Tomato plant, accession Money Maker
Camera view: tilt-top (135 deg); turntable rotation: 210 degrees
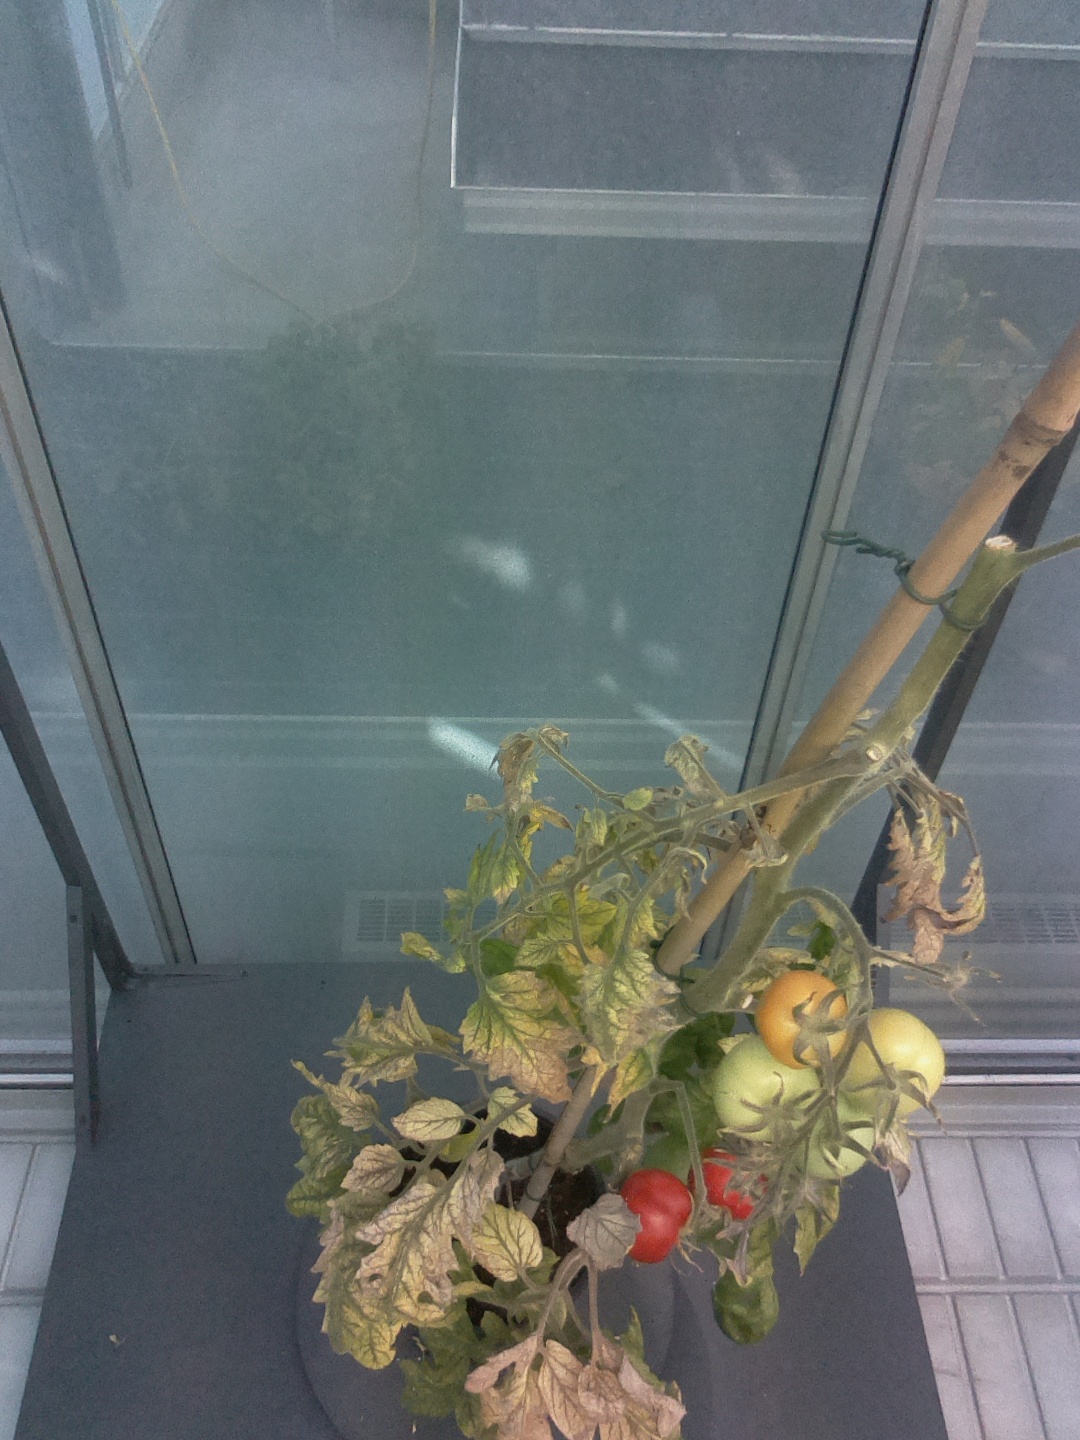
BBCH growth stage 83: 30%-40% of fruits show typical fully ripe color